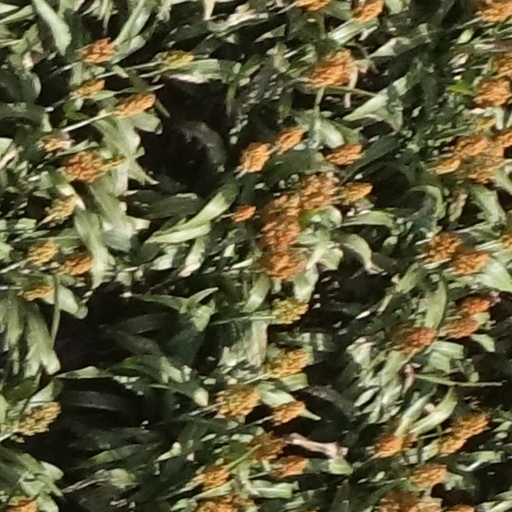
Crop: sorghum